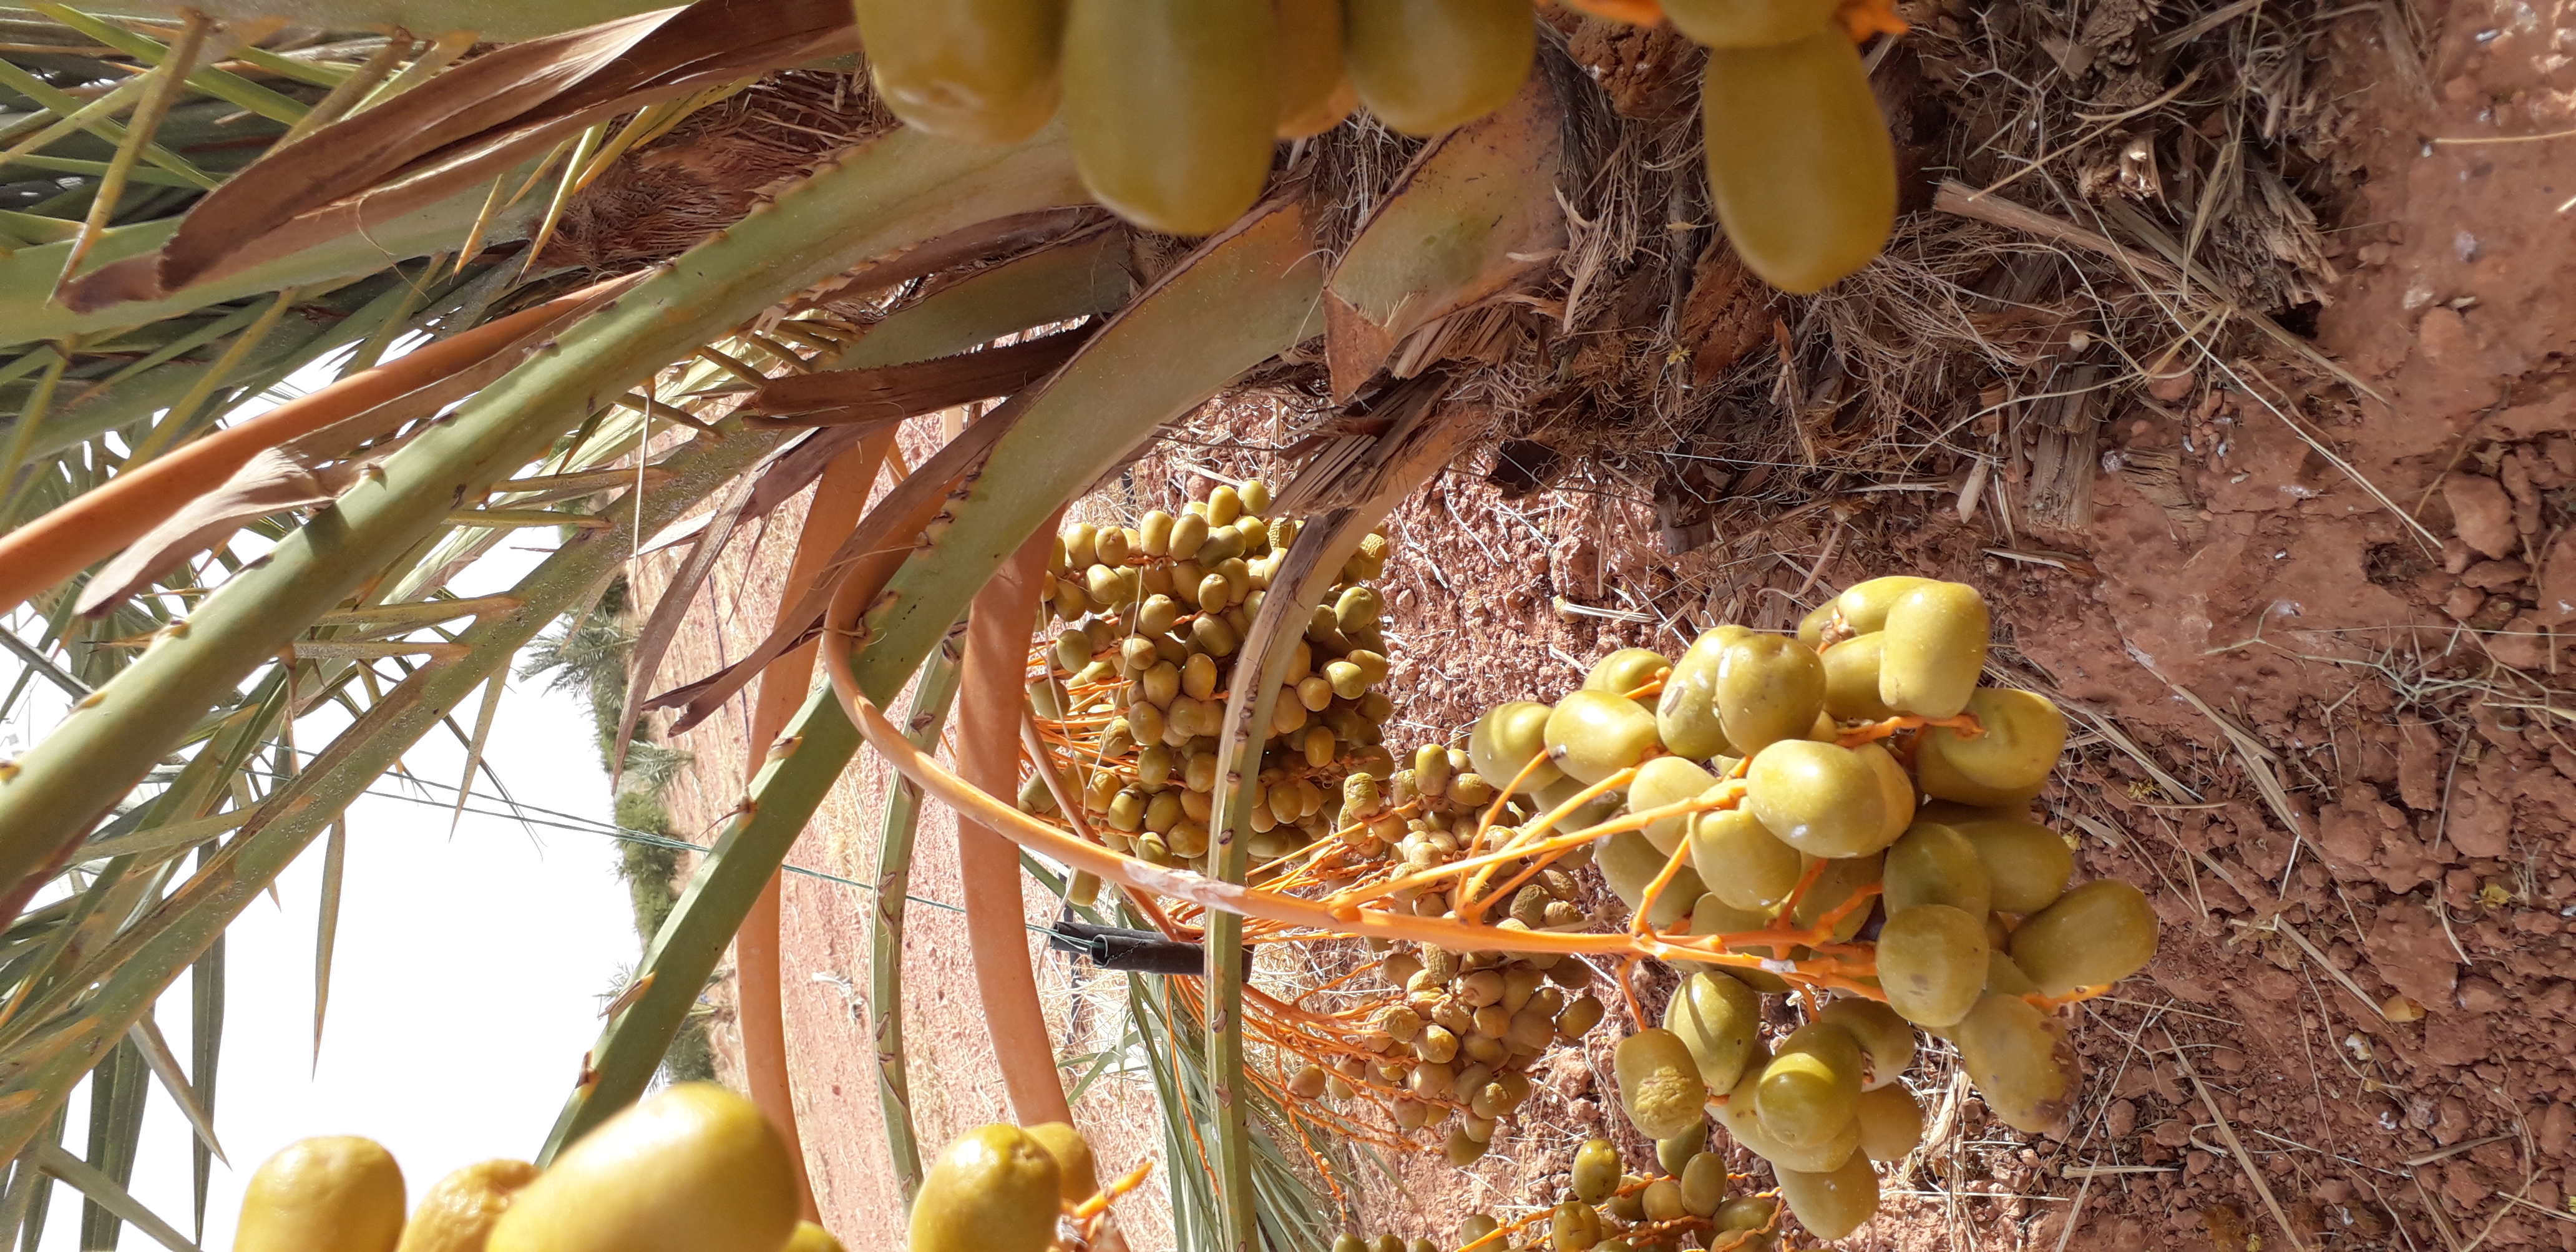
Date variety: Boufagous